German Inquisition

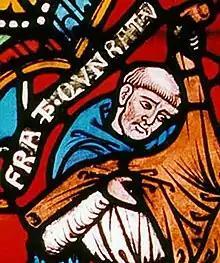
Konrad von Marburg – the first papal inquisitor

From 1227 onwards, sermons against heretics in Germany were preached by Konrad von Marburg, the confessor of Elisabeth of Thuringia. In October 1231, Pope Gregory IX expanded his mandate, appointing him as a delegate judge to combat heretics. In this way, Konrad became the first papal inquisitor in history, although formally both before and after this date he was only titled as "Praedicator Verbi Dei" (Preacher of the Word of God), not as "Inquisitor haereticae pravitatis" (Inquisitor of Heretical Perversity), as was the official title of papal inquisitors after 1233.